History of autism

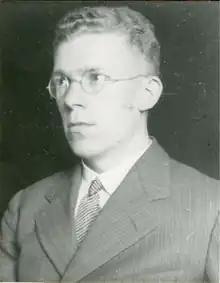
Hans Asperger was the first to publish the name "autism" for a specific condition, and the first to document many of that condition's attributes.

Indiana became the first of the united states to enact sterilization legislation in 1907, followed closely by California and Washington in 1909. Several other states followed. Forced sterilization rates of disabled people across the United States were relatively low, with the exception of California, until the 1927 U.S. Supreme Court decision in "Buck v. Bell", which upheld under the U.S. Constitution the forced sterilization of patients at a Virginia home for intellectually disabled people. The number of sterilizations performed per year increased until another Supreme Court case, "Skinner v. Oklahoma" in 1942.